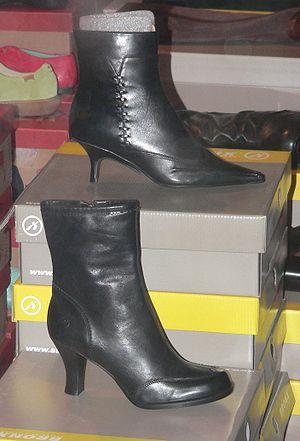
Éléments de mode Goth